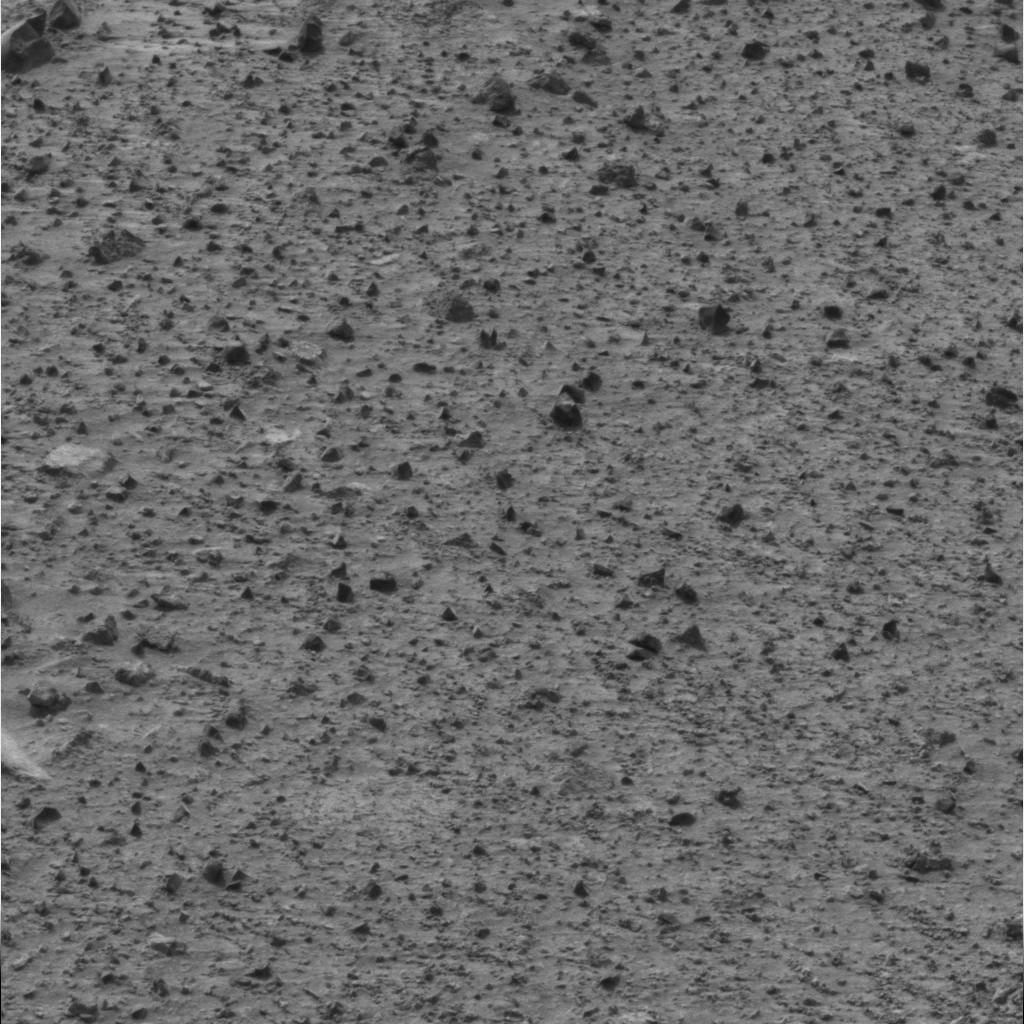
Surface features visible: Float Rocks, Clasts, Soil, Nearby Surface